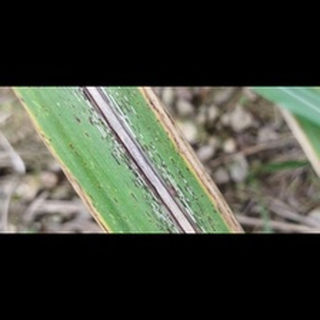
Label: sugarcane_rust